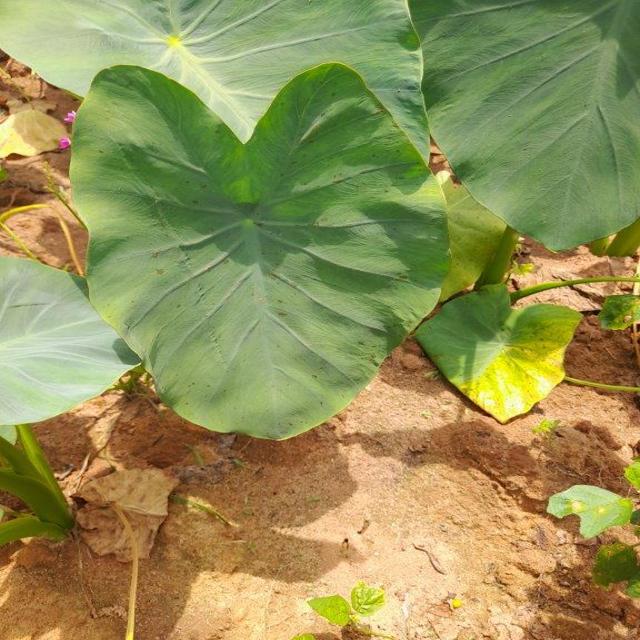
Label: Early_Blight